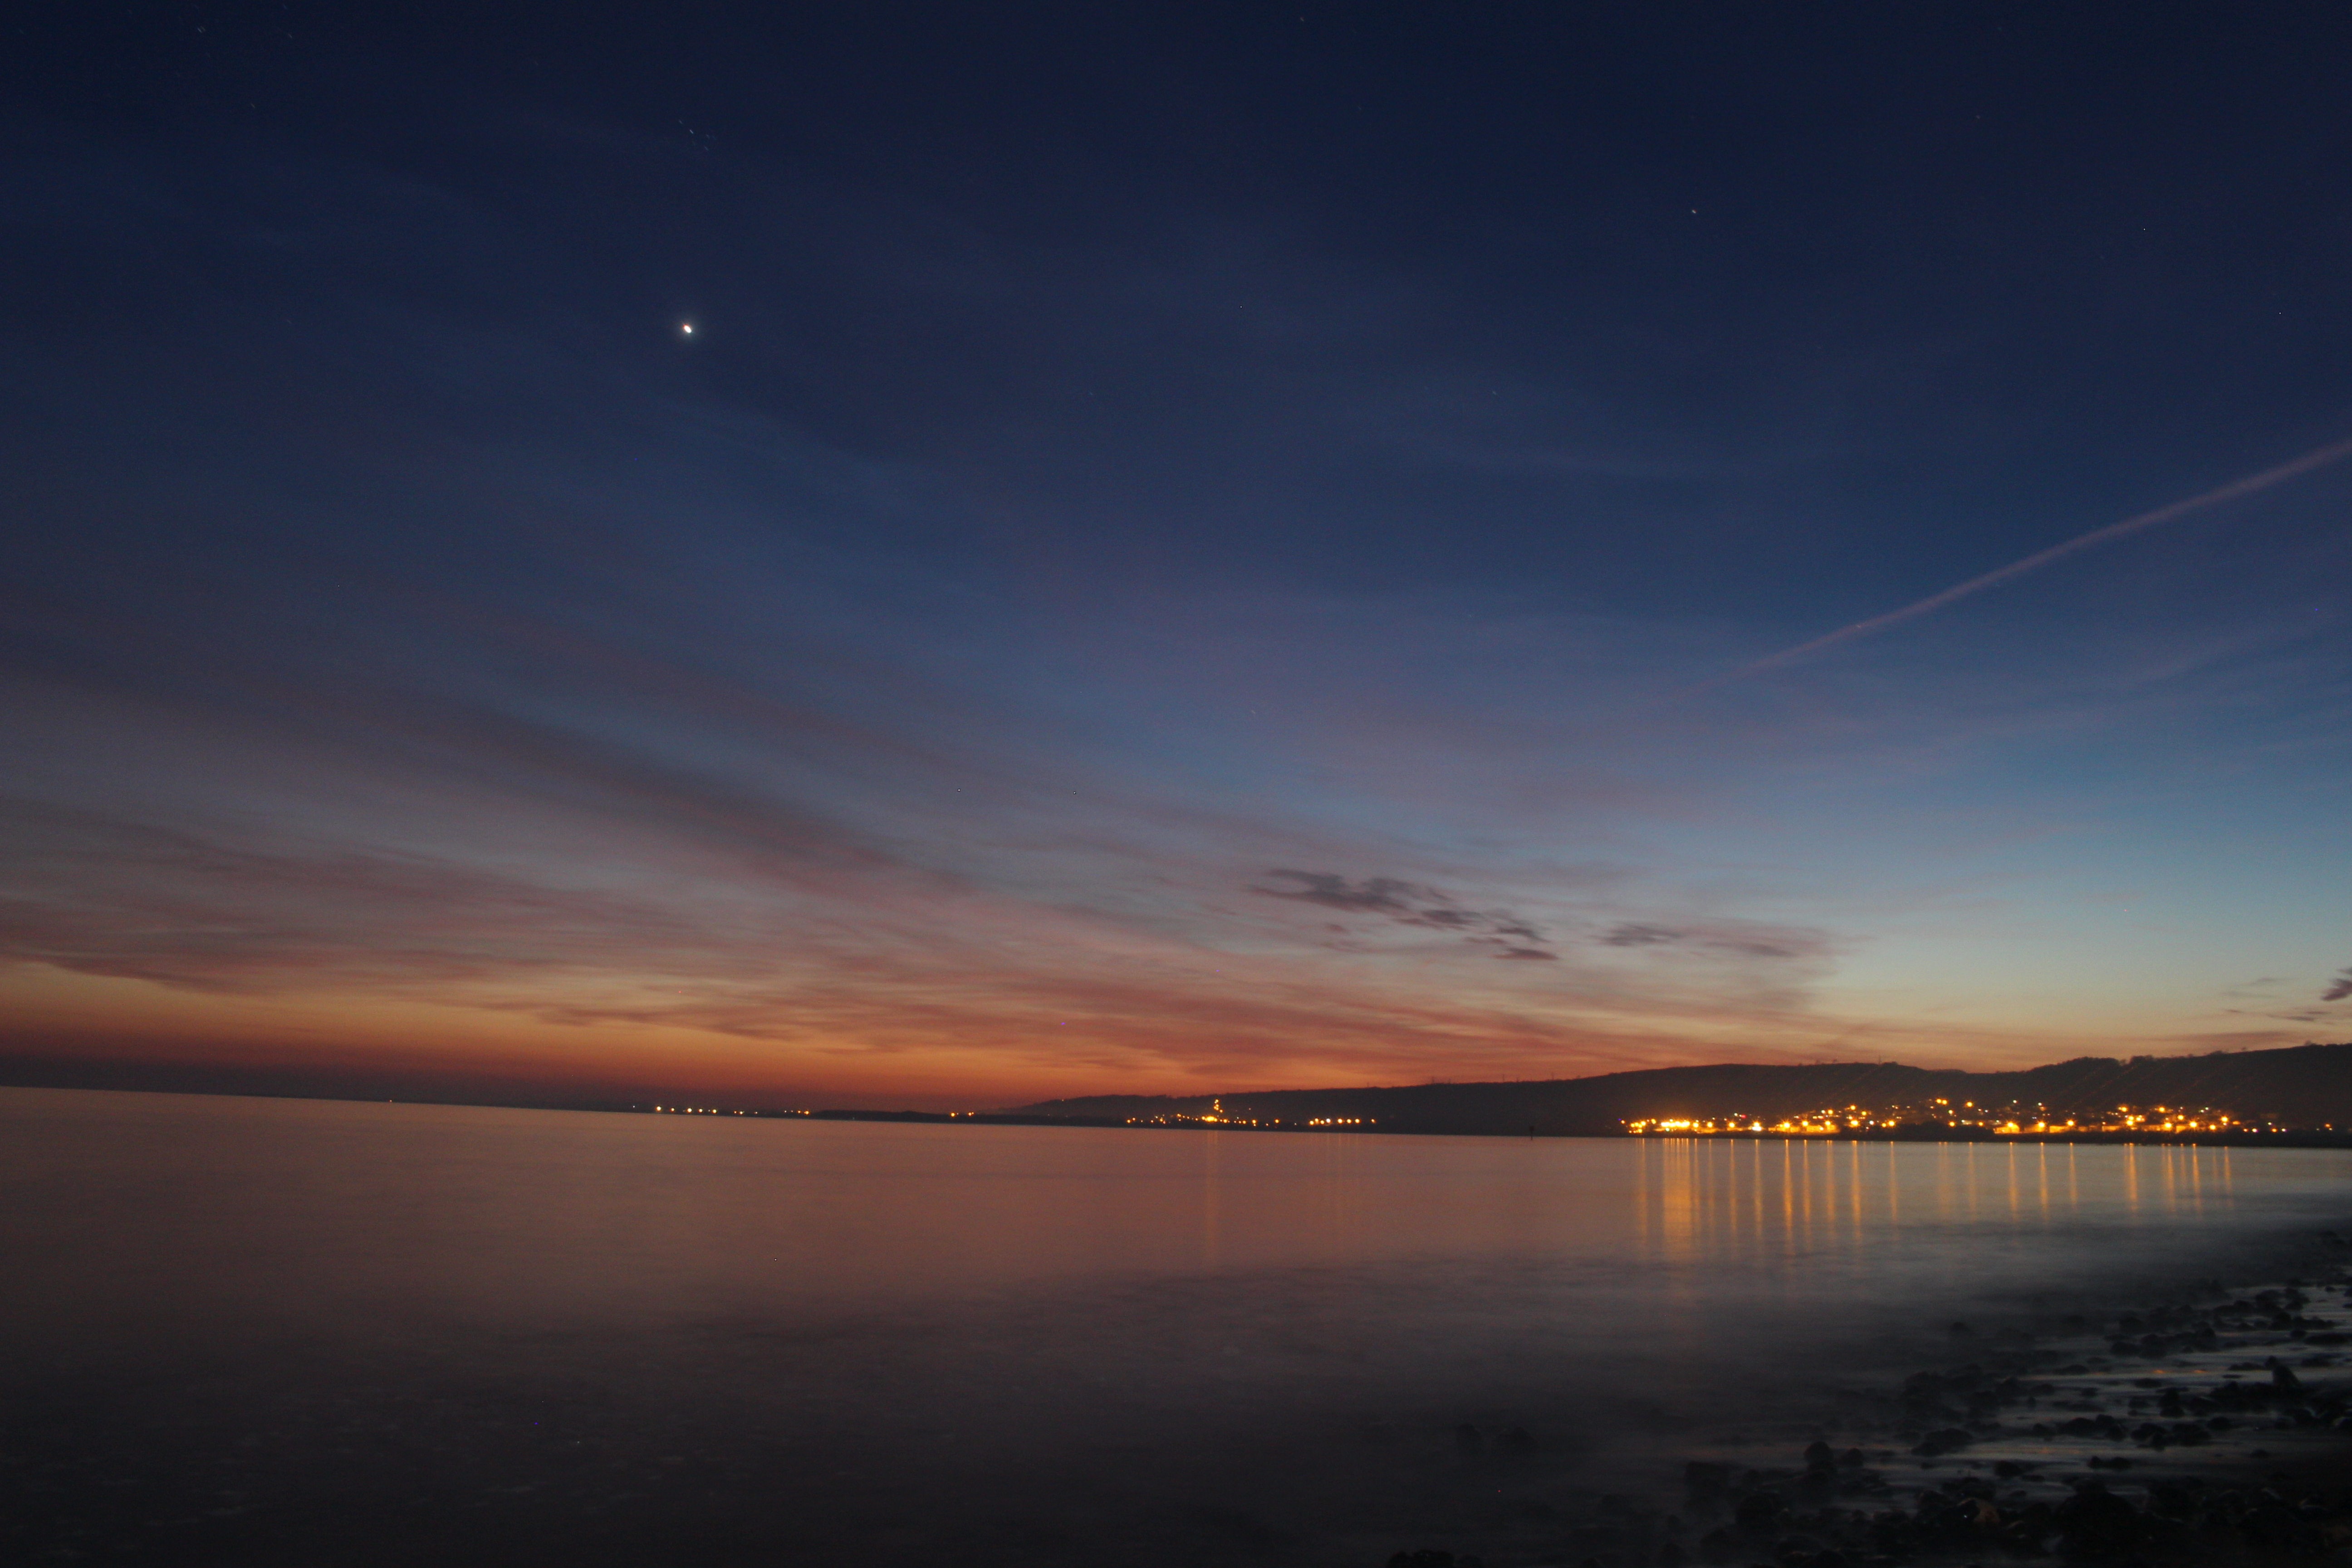
sea, horizon, cloud, sky, sun, sunrise, sunset, night, sunlight, morning, dawn, atmosphere, dusk, evening, reflection, moonlight, afterglow, astronomical object